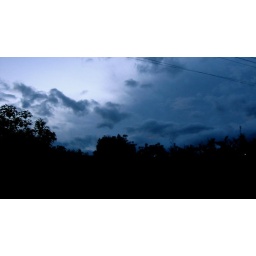
blue waves in the sky